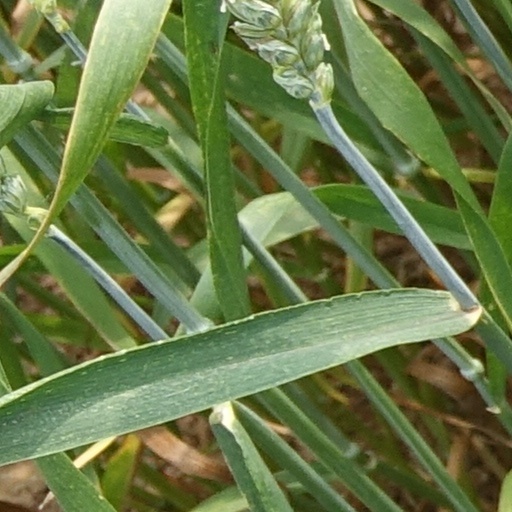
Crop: wheat